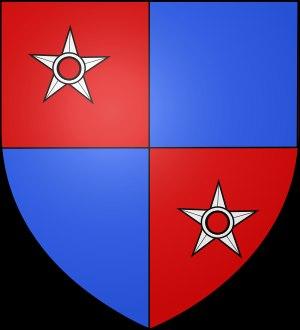
Le fief de La Roche-Bernard, paroisse de Nivillac, baillie de Nantes, en qualité de baron, fut tenu chronologiquement par les :